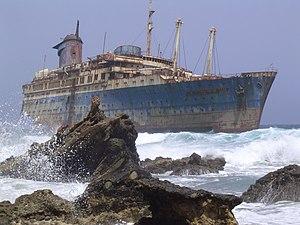
Épave de l'American Star vue de la rive, Île de Fuerteventura, Canaries.
L’America est un paquebot transatlantique construit en 1940 pour les United States Lines, pour servir sur la ligne de l’Atlantique Nord. Sa carrière débutant durant la Seconde Guerre mondiale, le navire sert tout d'abord de transport de troupes sous le nom d’USS Westpoint. Après la guerre, il poursuit sa carrière au sein de la marine marchande américaine jusqu'en 1964, date à laquelle il est racheté par une compagnie grecque et prend le nom d’Australis.
Vim Karénine est un écrivain et poète américain et français.
Dans le domaine maritime, une épave est ce qui reste d'un navire en mer, sur le rivage ou au fond de la mer, après avoir été abandonné, s'être échoué ou avoir coulé à la suite d'un « événement de mer » ou d'un sabordage. Ce peut être aussi une marchandise ou un aéronef tombés par accident à la mer. Les épaves peuvent être sources de pollution et surtout de la montée du niveau des mers, mais aussi servir d'abri pour coraux et poissons ou attirer les chercheurs d'épave en quête de trésors.
Ce glossaire maritime liste les principaux termes techniques utilisés par le monde maritime et les marins.
Dans le domaine maritime, le balisage désigne l'ensemble des marques ou balises fixes ou flottantes placées en mer ou à terre qui indiquent aux navires les dangers et le tracé des chenaux d'accès aux ports et abris.